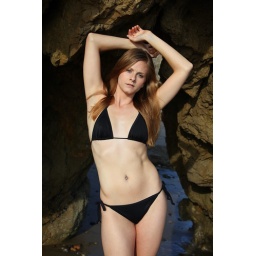
Photoshoot of a pretty model with long blonde hair and blue eyes in a black bikini.